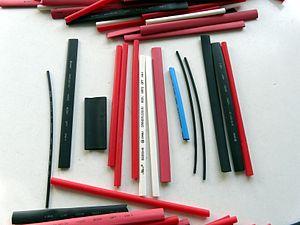
Une gaine thermorétractable est un tube en plastique souple qui se resserre quand il est exposé à une température assez élevée. Le diamètre se réduit généralement d'un facteur 2 ou 3.